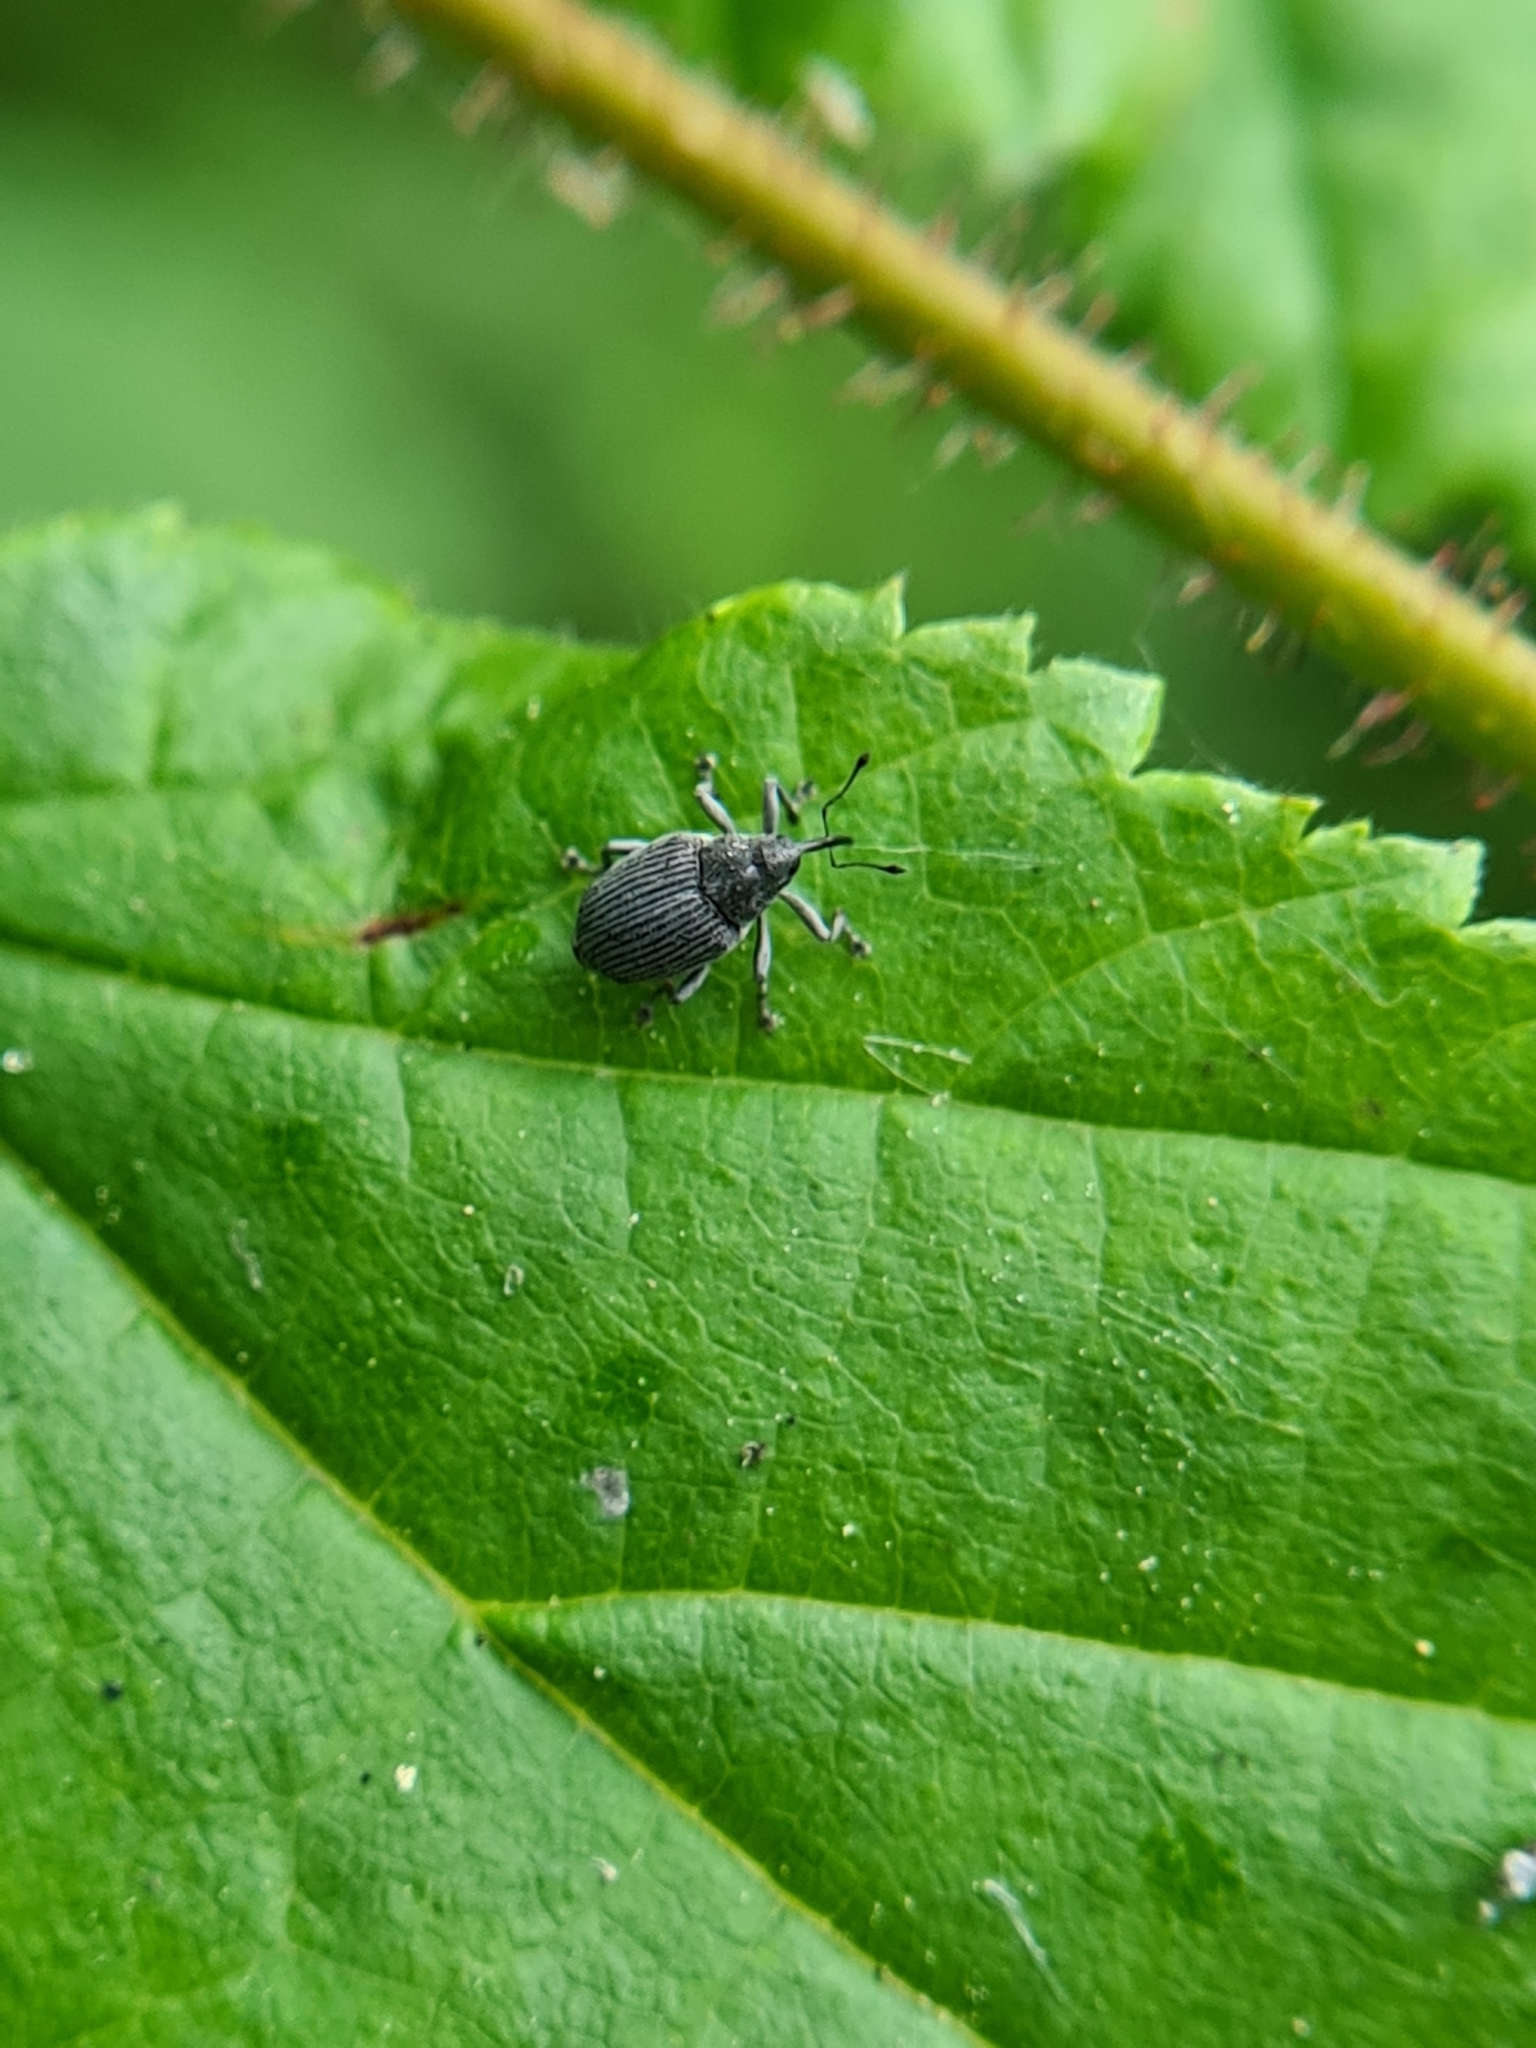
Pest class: Cabbage_seedpod_weevil